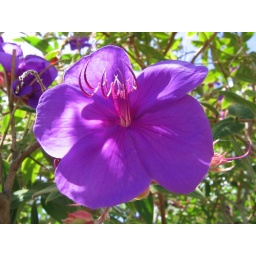
Back from California : pot pourri of some picture taken by my son and me